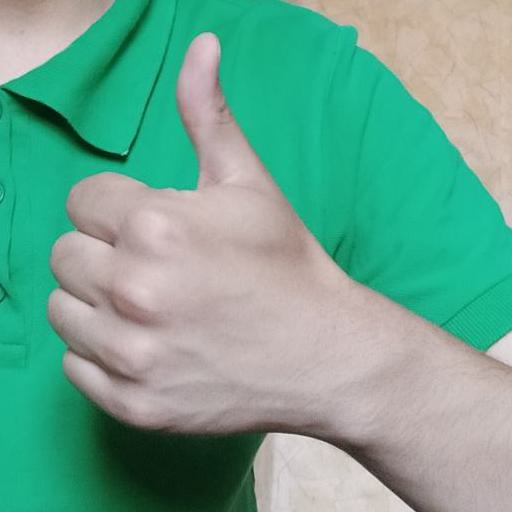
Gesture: like